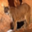
Label: lion